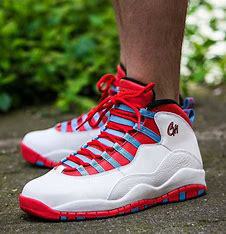
Brand: Jordan
Model: 10 Retro